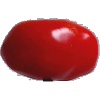
Label: Tomato 2